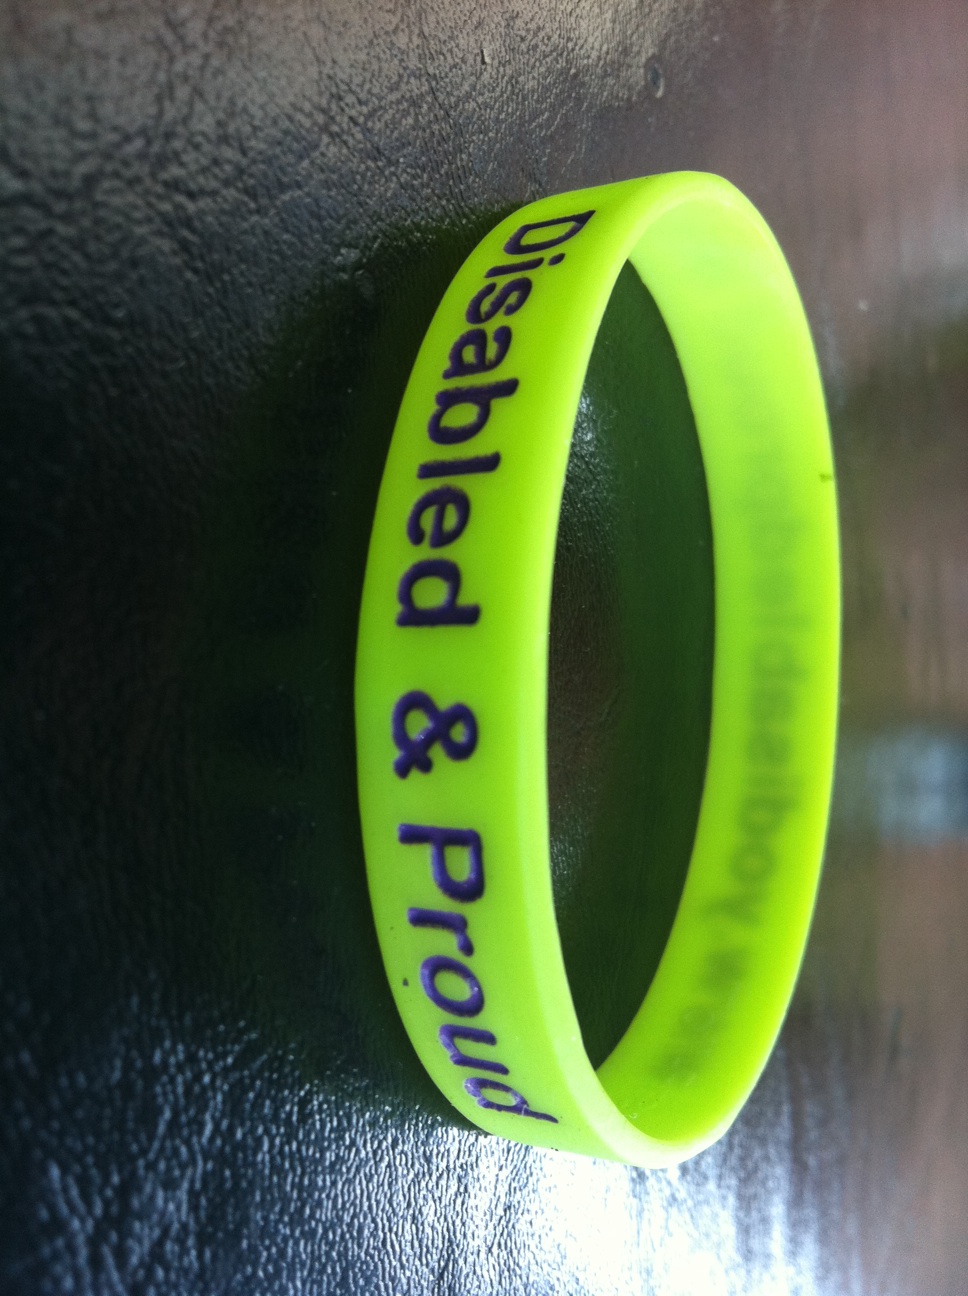Question: What is it?
Answer: bracelet